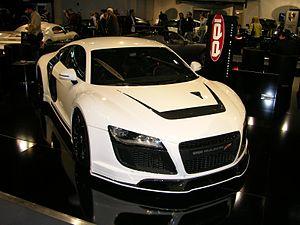
L'Audi R8 est une voiture de sport du constructeur allemand Audi. C'est le premier coupé GT deux-places de la marque qui rivalise ainsi avec les marques historiques de ce segment : Porsche, Ferrari, Corvette ou Aston Martin.